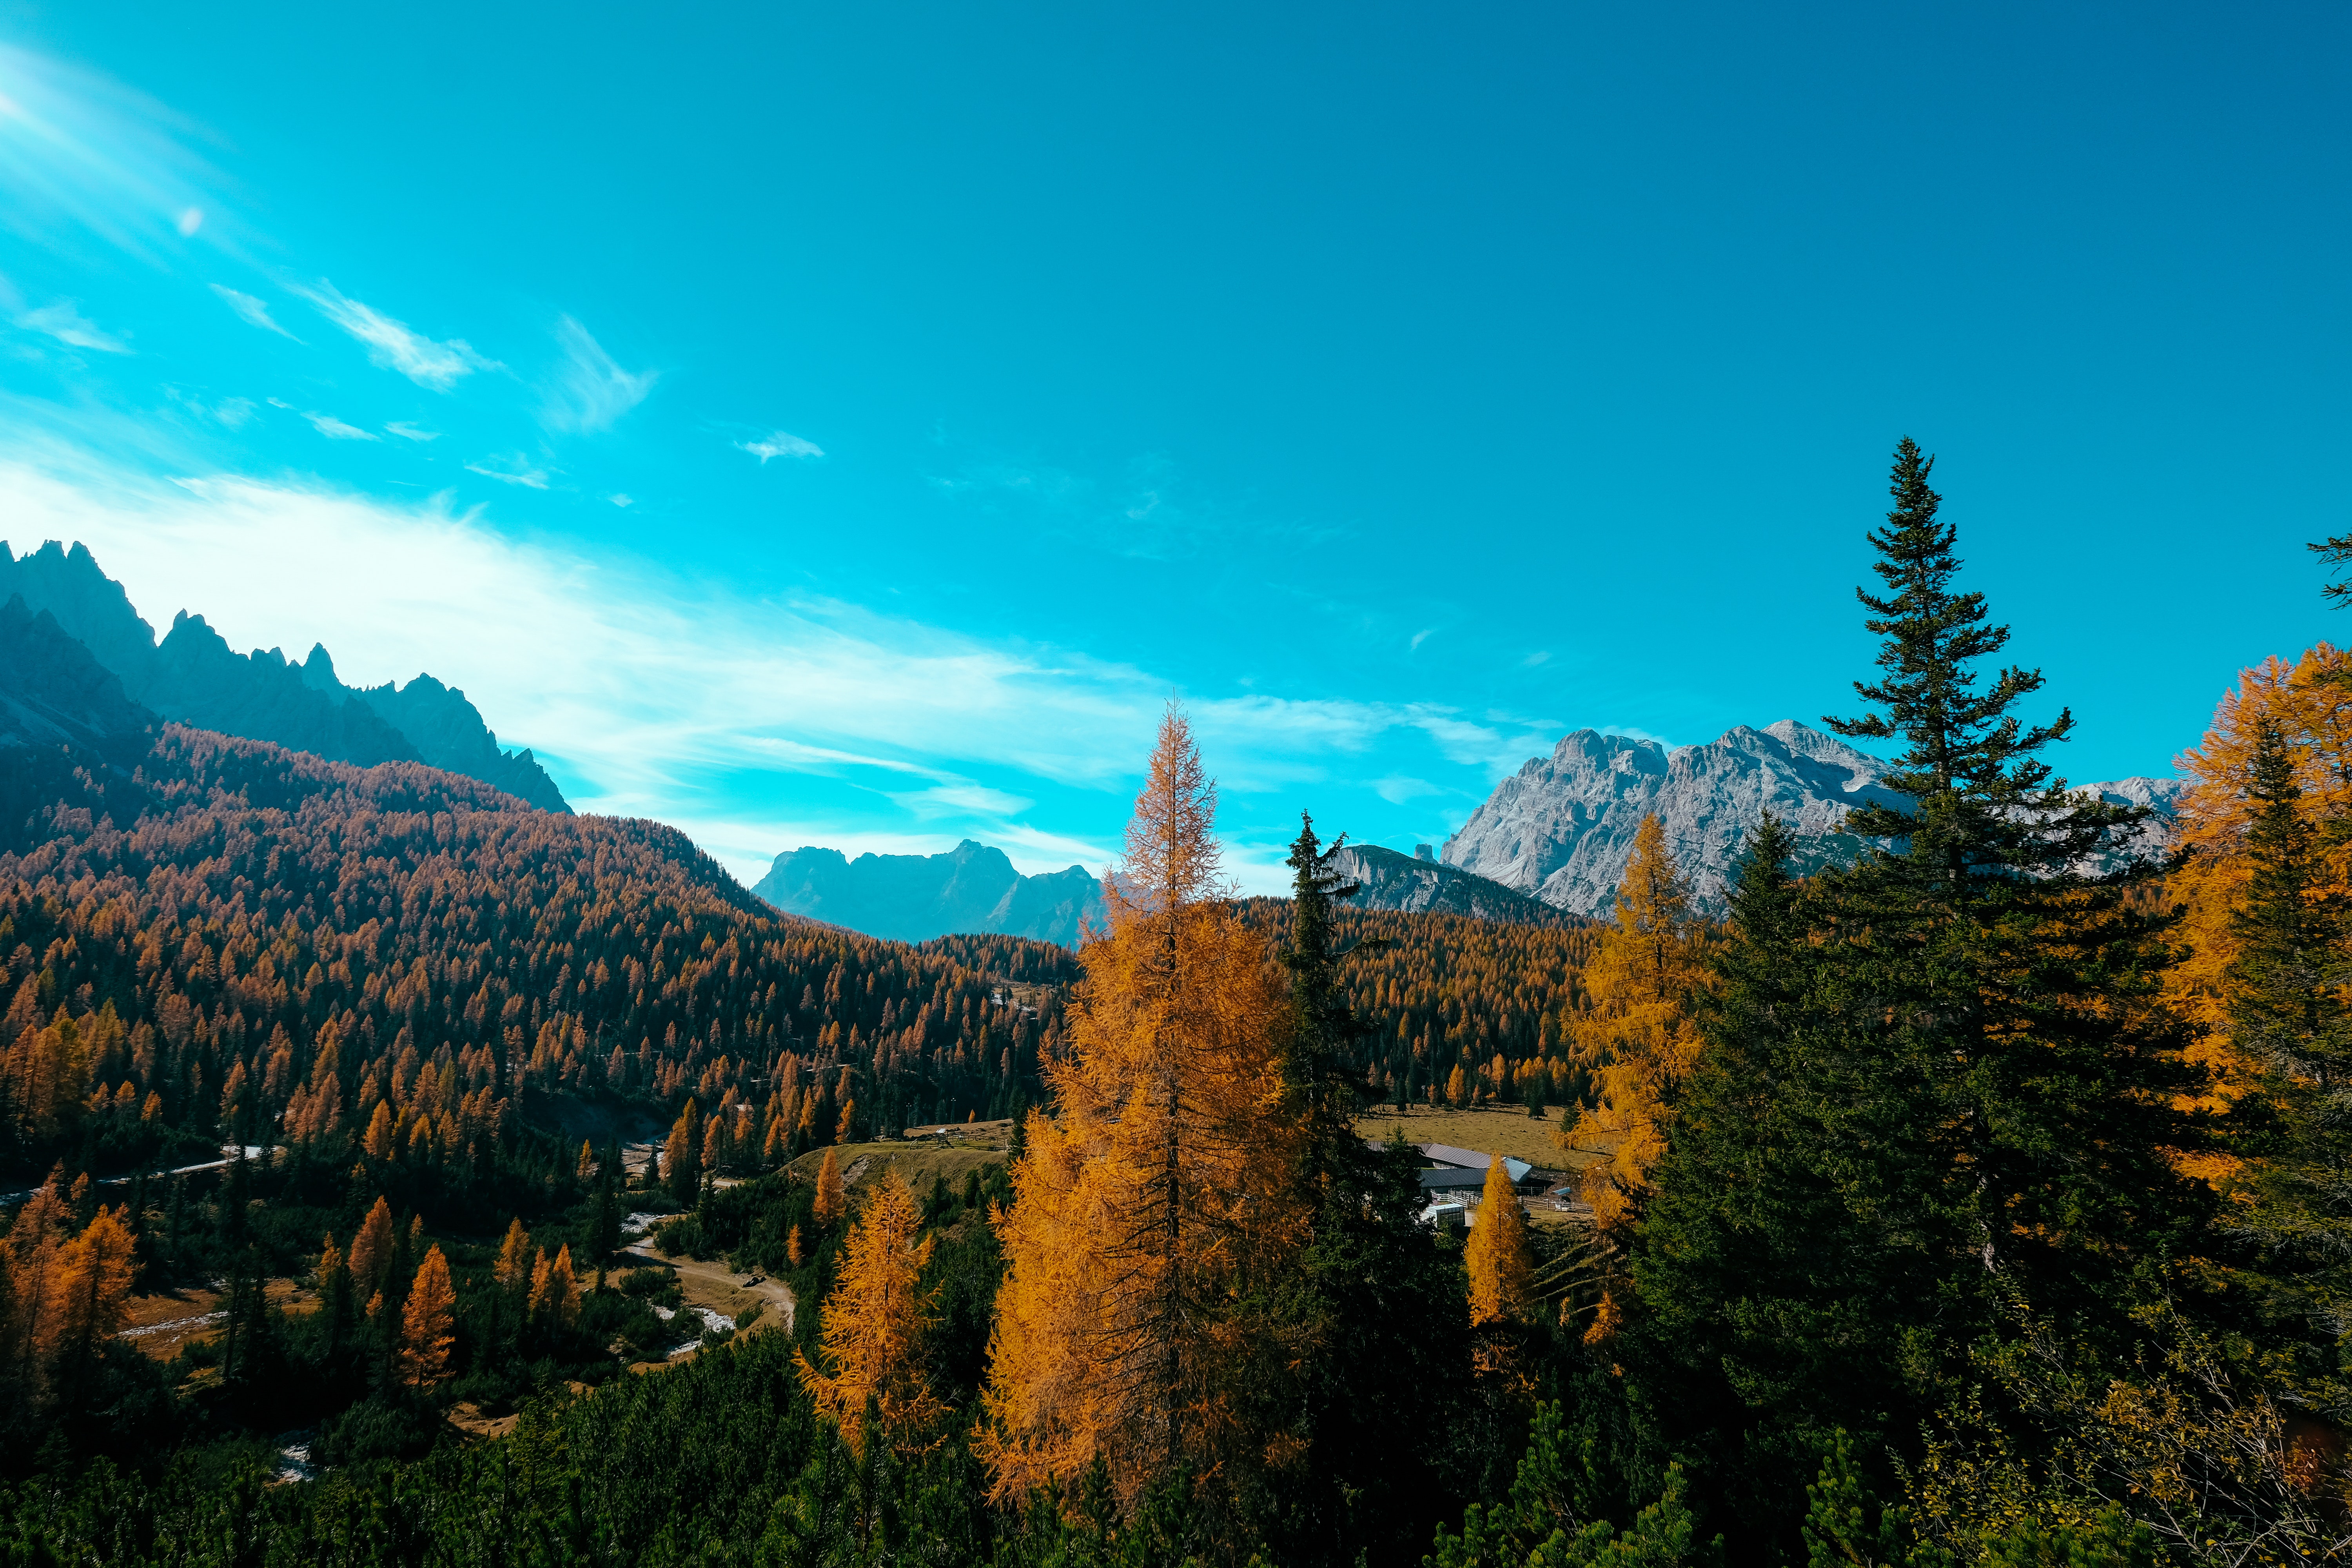
sky, nature, leaf, mountainous landforms, wilderness, mountain, tree, mount scenery, mountain range, woody plant, autumn, national park, larch, hill station, spruce fir forest, highland, biome, cloud, landscape, conifer, alps, temperate coniferous forest, pine family, temperate broadleaf and mixed forest, ridge, hill, fir, forest, meadow, escarpment, tropical and subtropical coniferous forests, grass, plant, computer wallpaper, field, winter